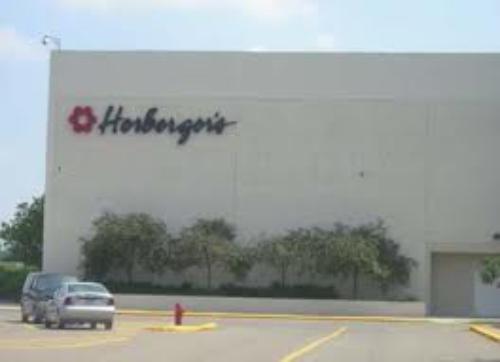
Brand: Herberger's
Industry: Others